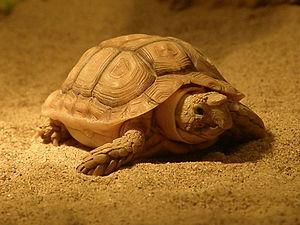
Homopus areolatus, l'Homopode aréolé, est une espèce de tortues de la famille des Testudinidae.
Homopus est un genre de tortues de la famille des Testudinidae.